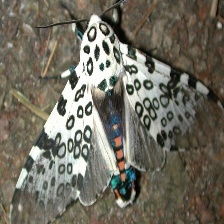
Species: GIANT LEOPARD MOTH